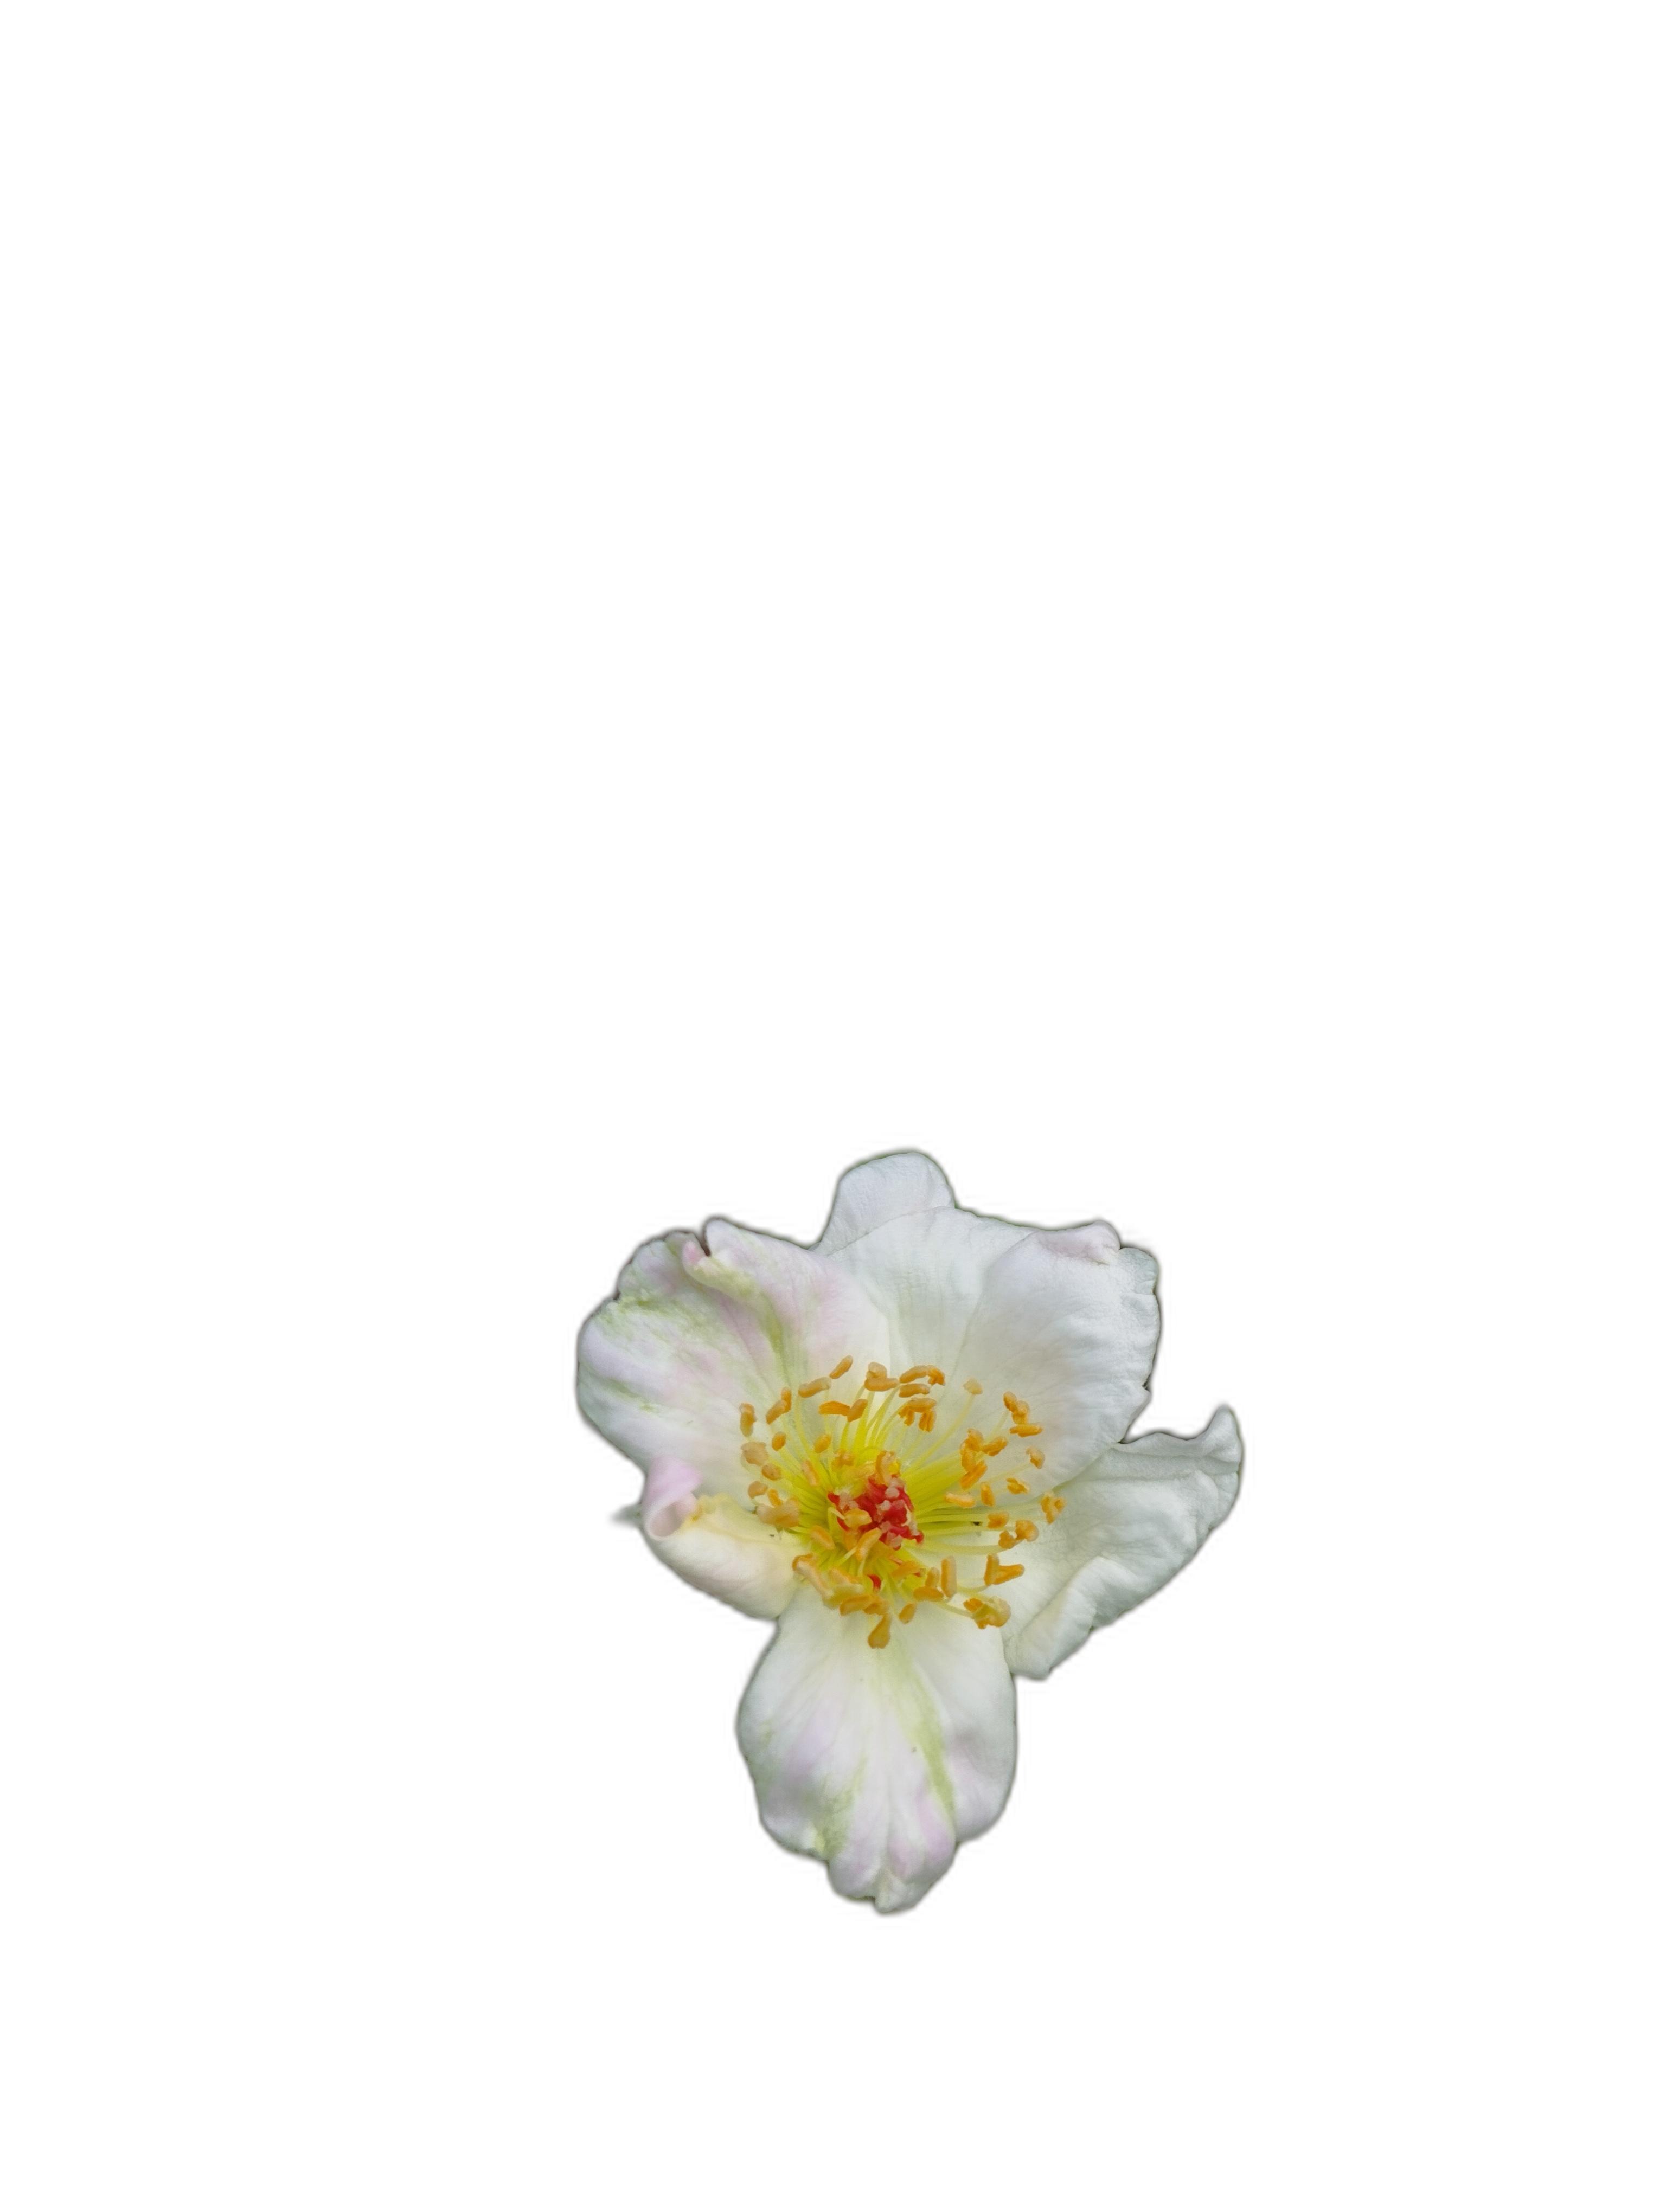
Label: Rose